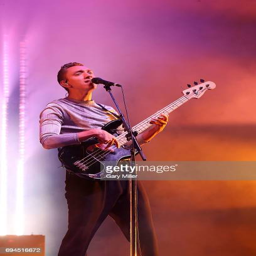
musician of the xx performs in concert during day of festival